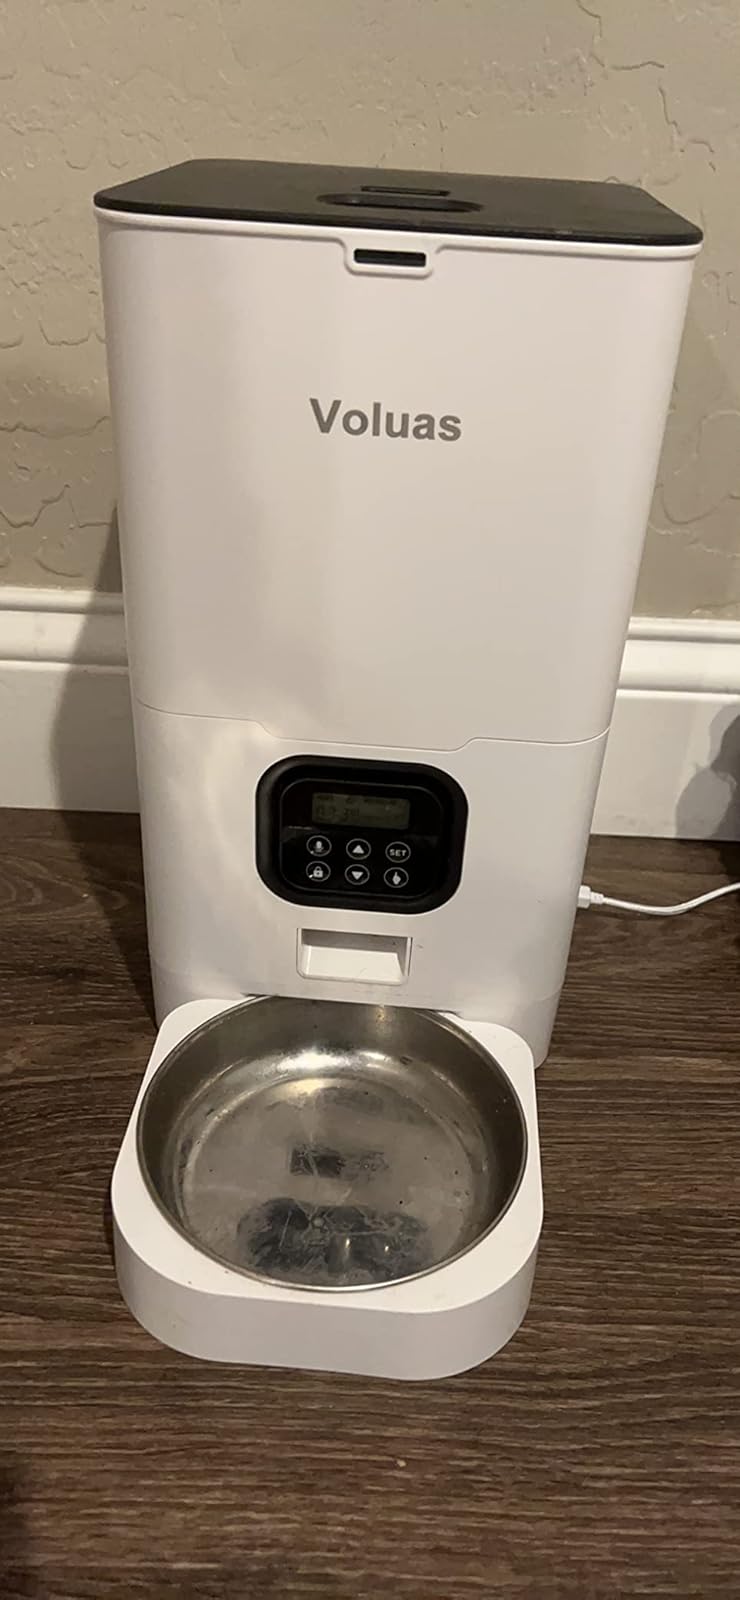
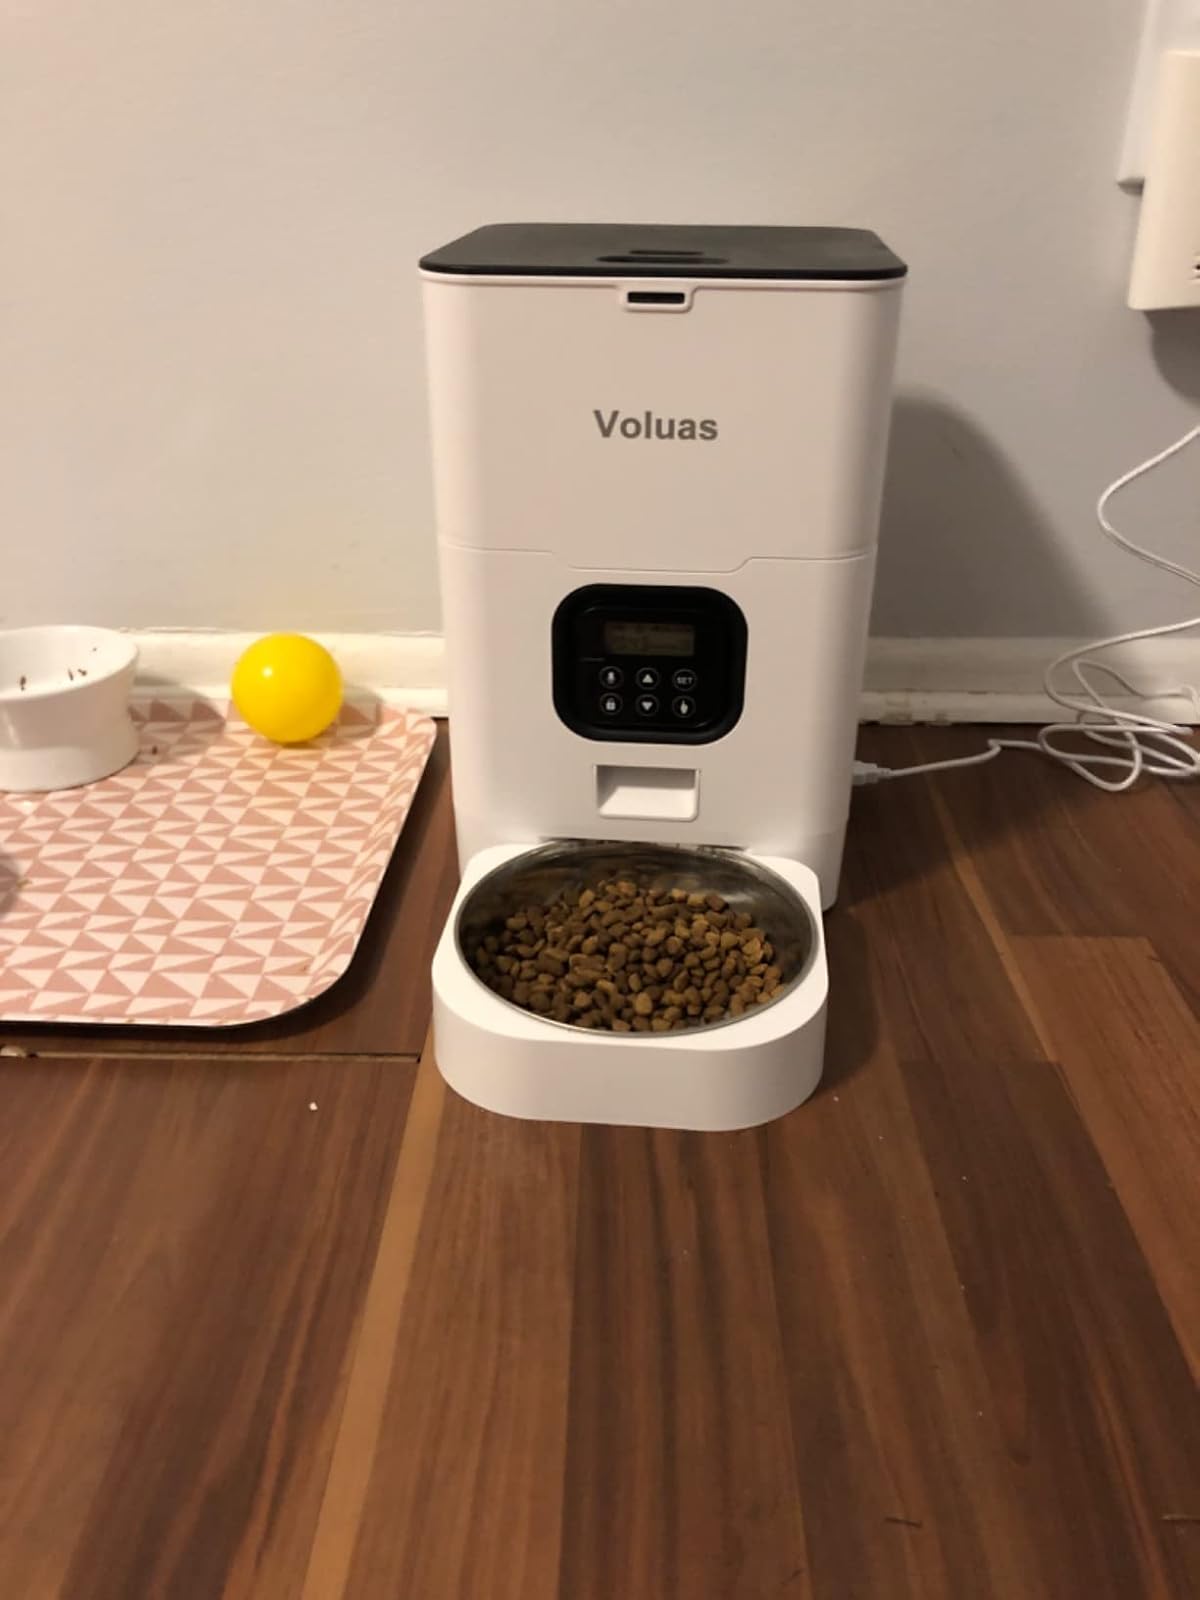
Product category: items_feeder
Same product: yes